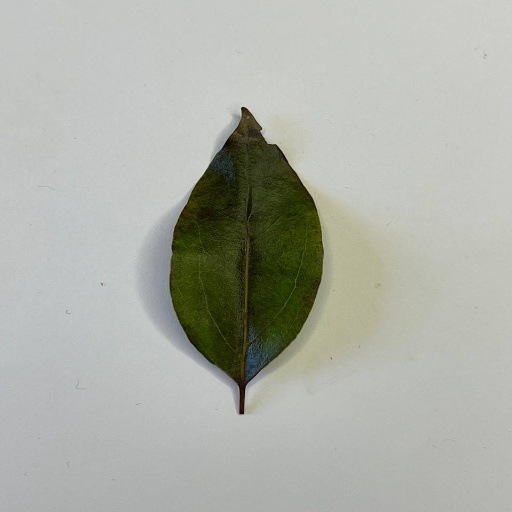
Species: Camphor
Leaf condition: Bacterial Spot